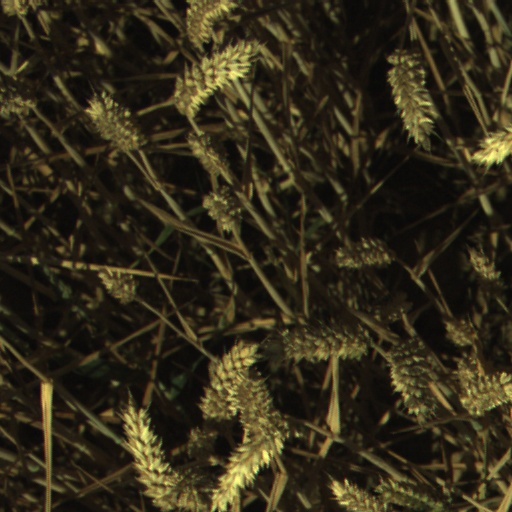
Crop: wheat